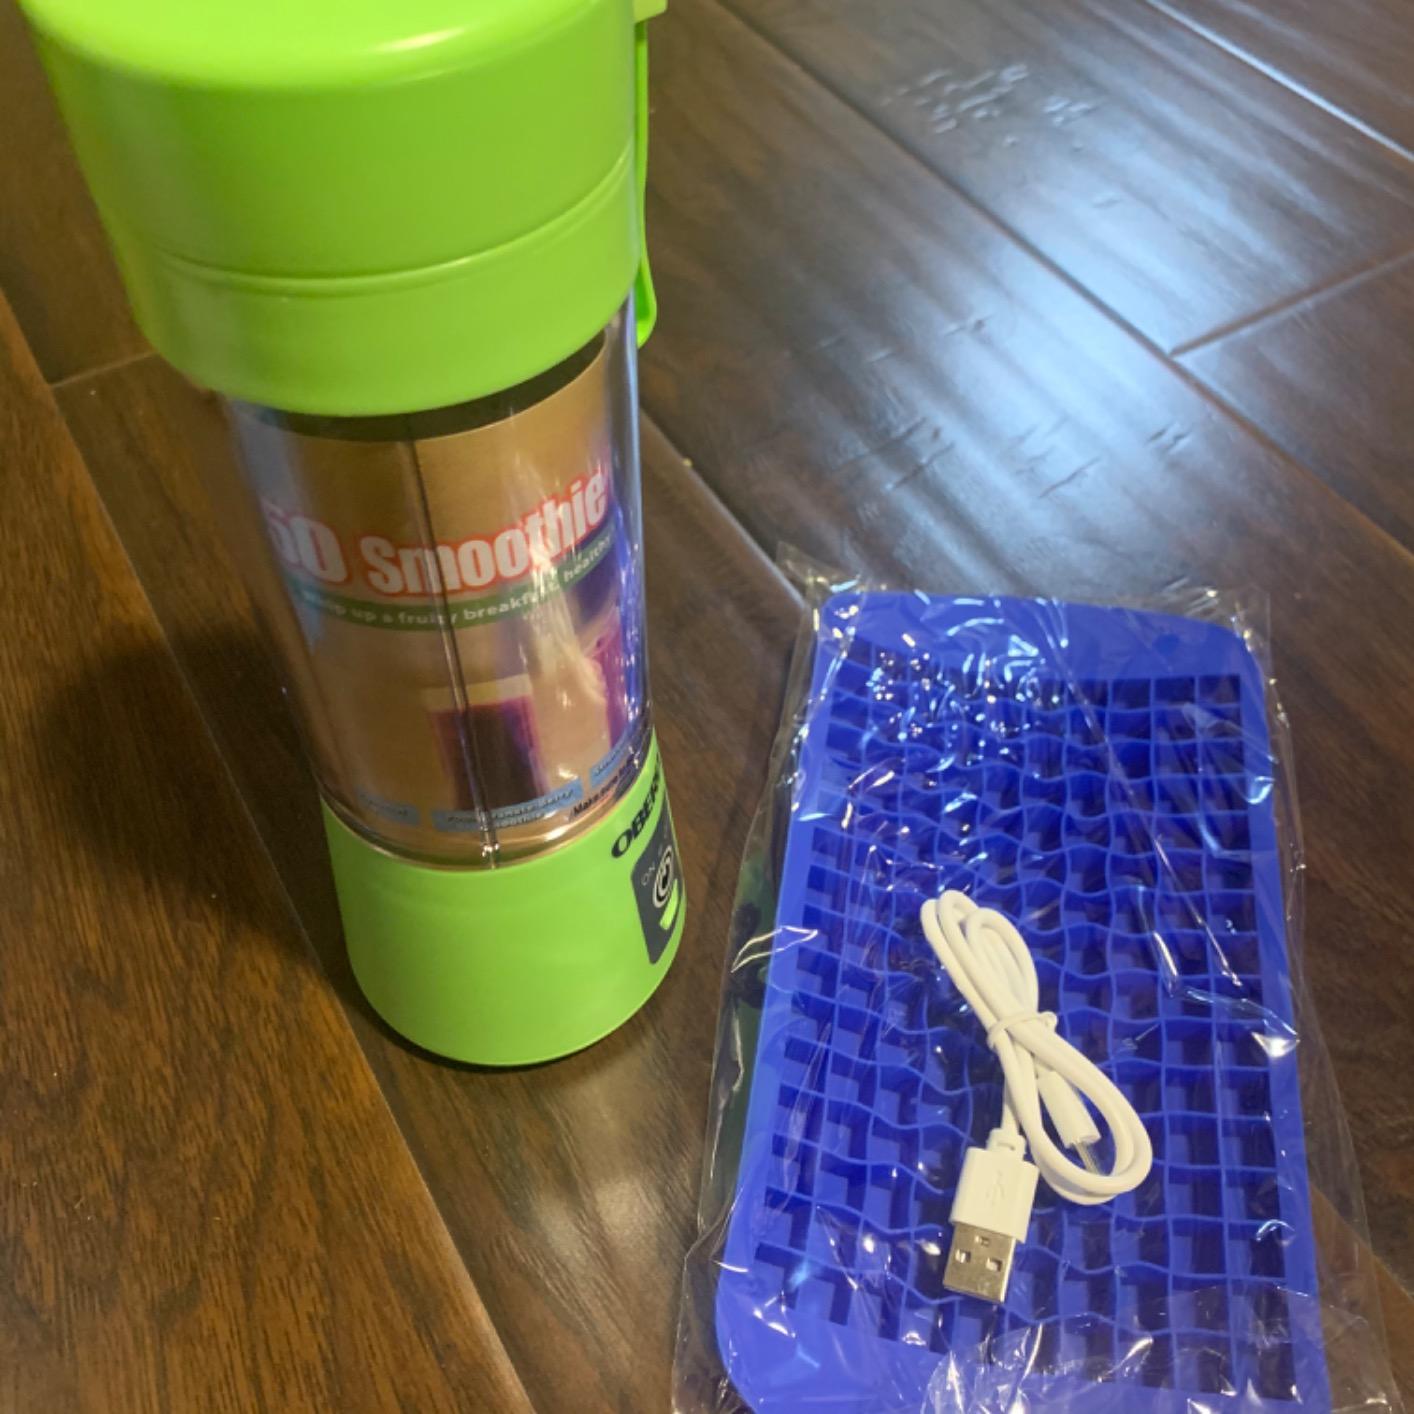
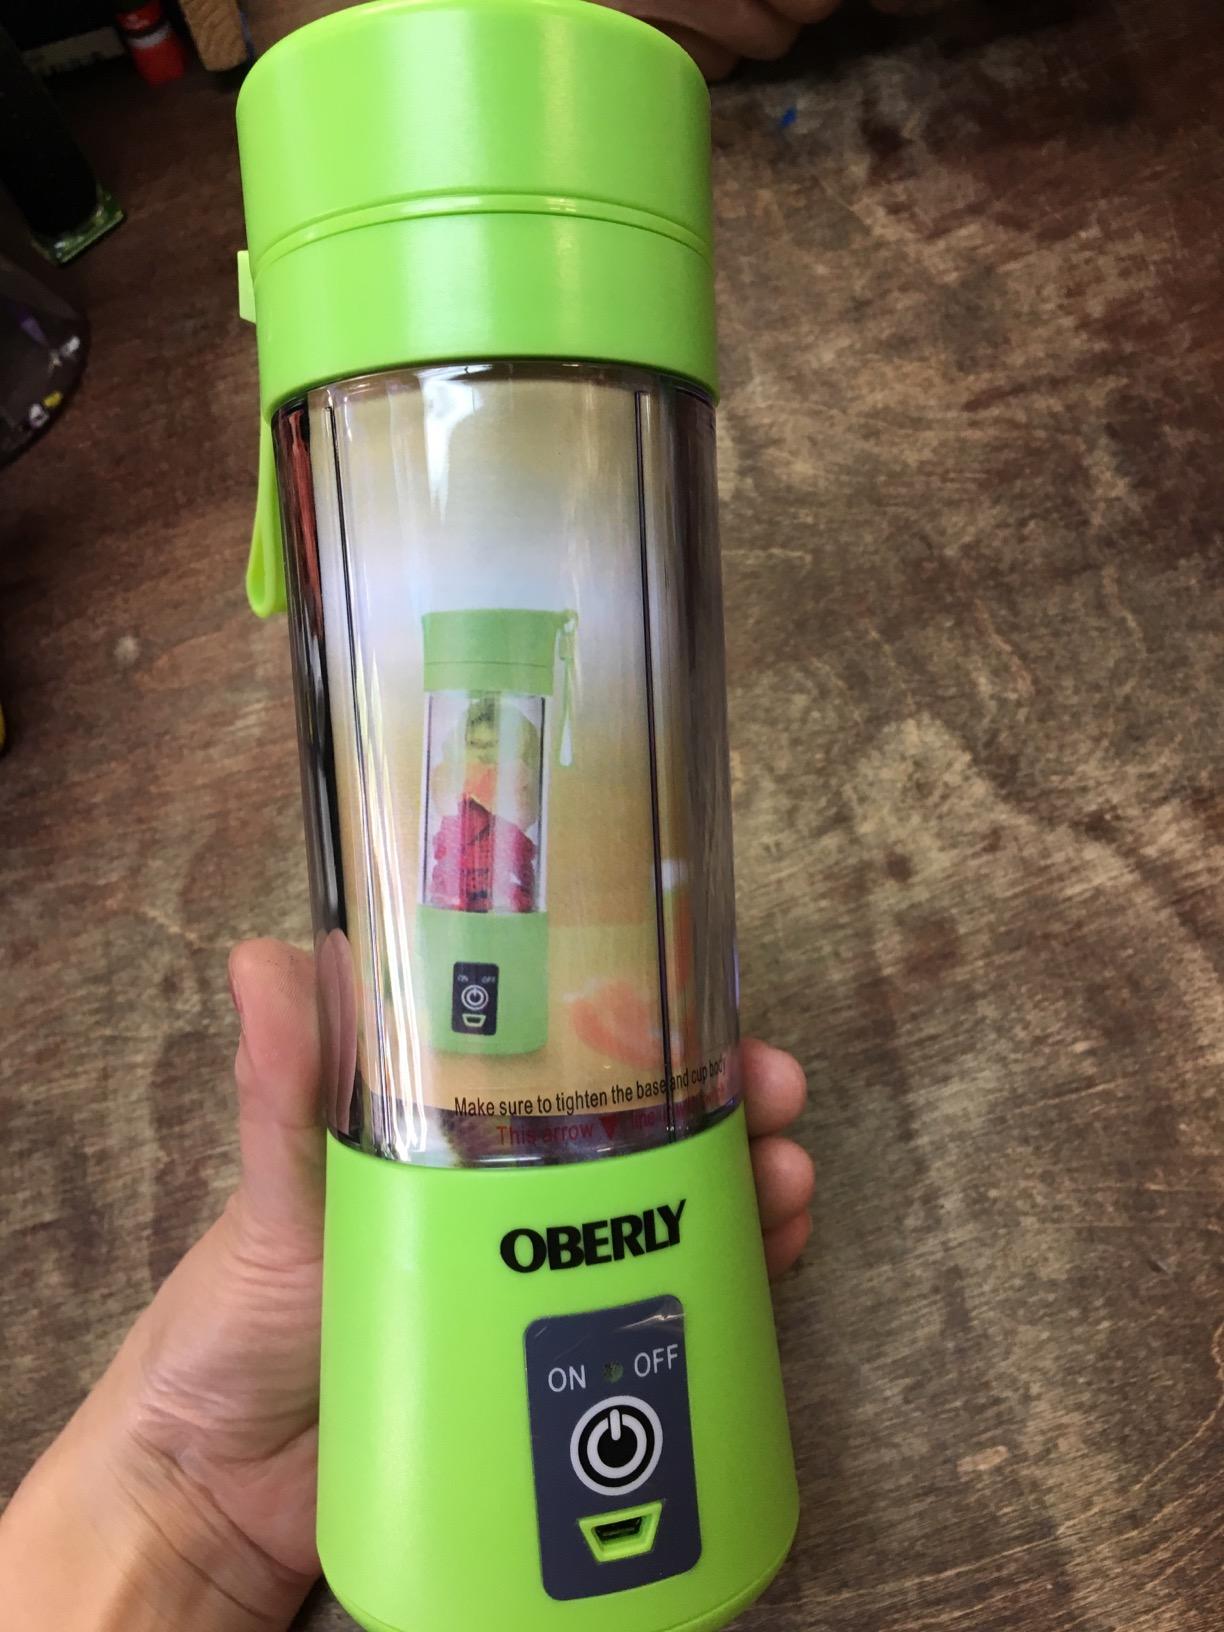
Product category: items_blender
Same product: yes